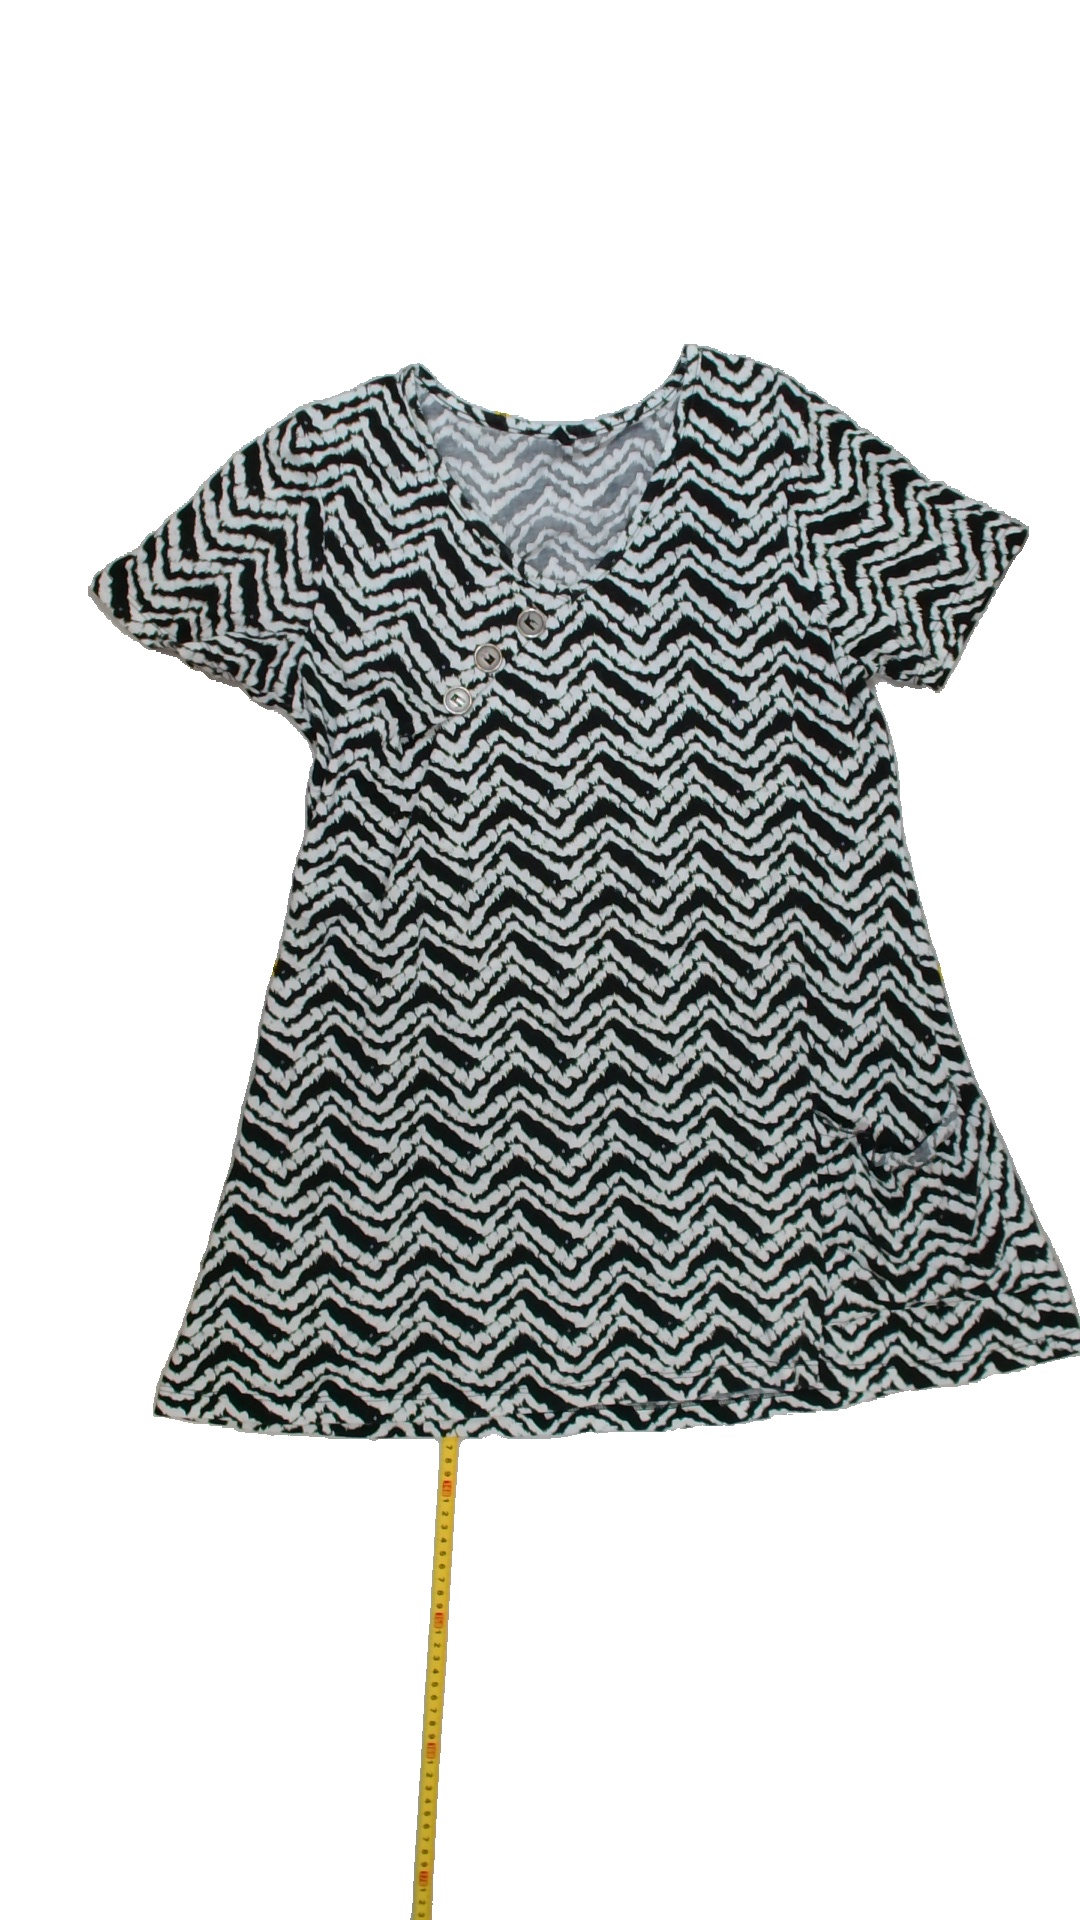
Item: Tunic (Ladies)
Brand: Free Quent
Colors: Multicolor
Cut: Regular, V-collar
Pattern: Animal print
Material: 100%polyester
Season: All
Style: No trend
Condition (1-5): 3
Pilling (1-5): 3
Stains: No
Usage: Export
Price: <50